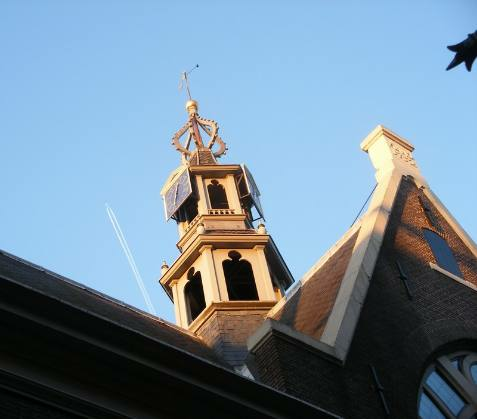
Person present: No